Poisoning of Alexander Litvinenko

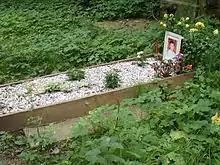
Grave of Alexander Litvinenko at Highgate Cemetery

Late on 22 November, Litvinenko's heart failed, and he died the following day; the official time of death was 9:21 pm at University College Hospital in London.